Blackburn Botha

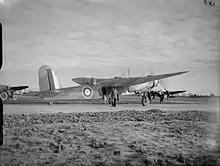
Botha of No. 1 (Coastal) Operational Training Unit, preparing for departure on a training flight at Silloth, Cumberland

The RAF's first Botha was delivered to No. 5 Maintenance Unit at RAF Kemble, Gloucestershire on 12 December 1939. Service testing of the Botha was marred by a series of accidents, although no common cause was ever discovered according to the aviation author Aubrey Joseph Jackson; nor did he consider the loss rate to be excessive for the era. However, the aircraft was commonly considered to be somewhat underpowered.